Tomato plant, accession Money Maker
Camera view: vertical (180 deg); turntable rotation: 270 degrees
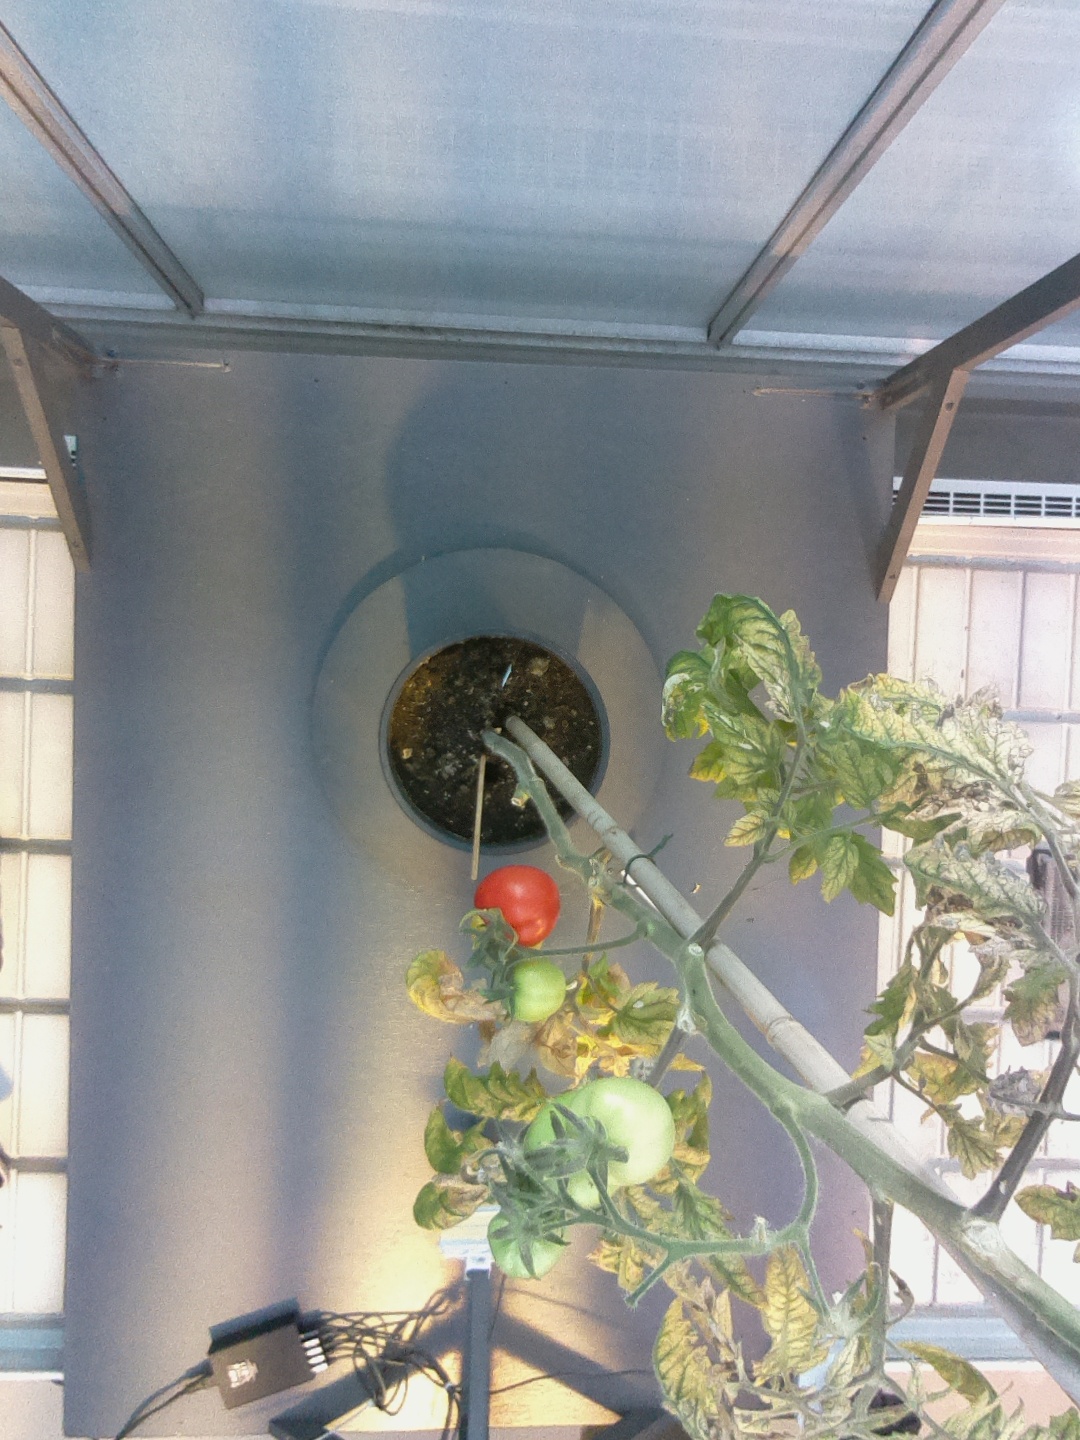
BBCH growth stage 83: 30%-40% of fruits show typical fully ripe color